Venancio Antonio Morín

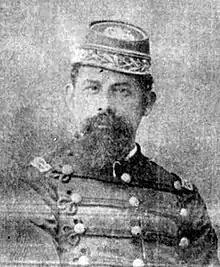
Photograph of Venancio Antonio Morin

Venancio Antonio Morín (1 April 1843 – 28 September 1919) was a Venezuelan military officer and politician. Morín supported the federalists during the Federal War and later Joaquín Crespo and yellow liberalism on several occasions, playing significant military role in the region, participating in the April Revolution, the Legalist Revolution, and quelling uprisings against Crespo. He also held several political positions, including as a member of the Supreme Court, civil and military chief of the Monagas district (in Guárico state), and deputy to the Constituent Assembly for Miranda state.